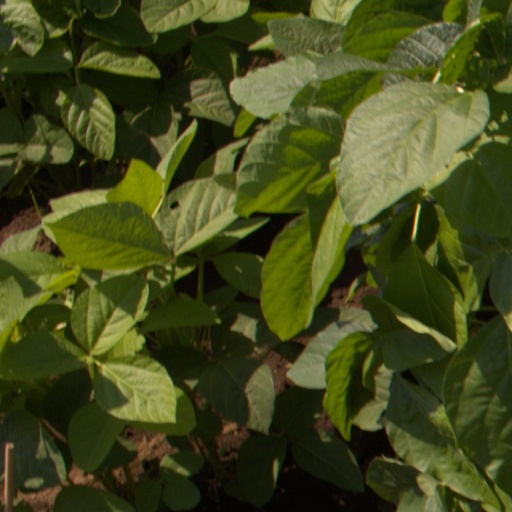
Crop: soybean